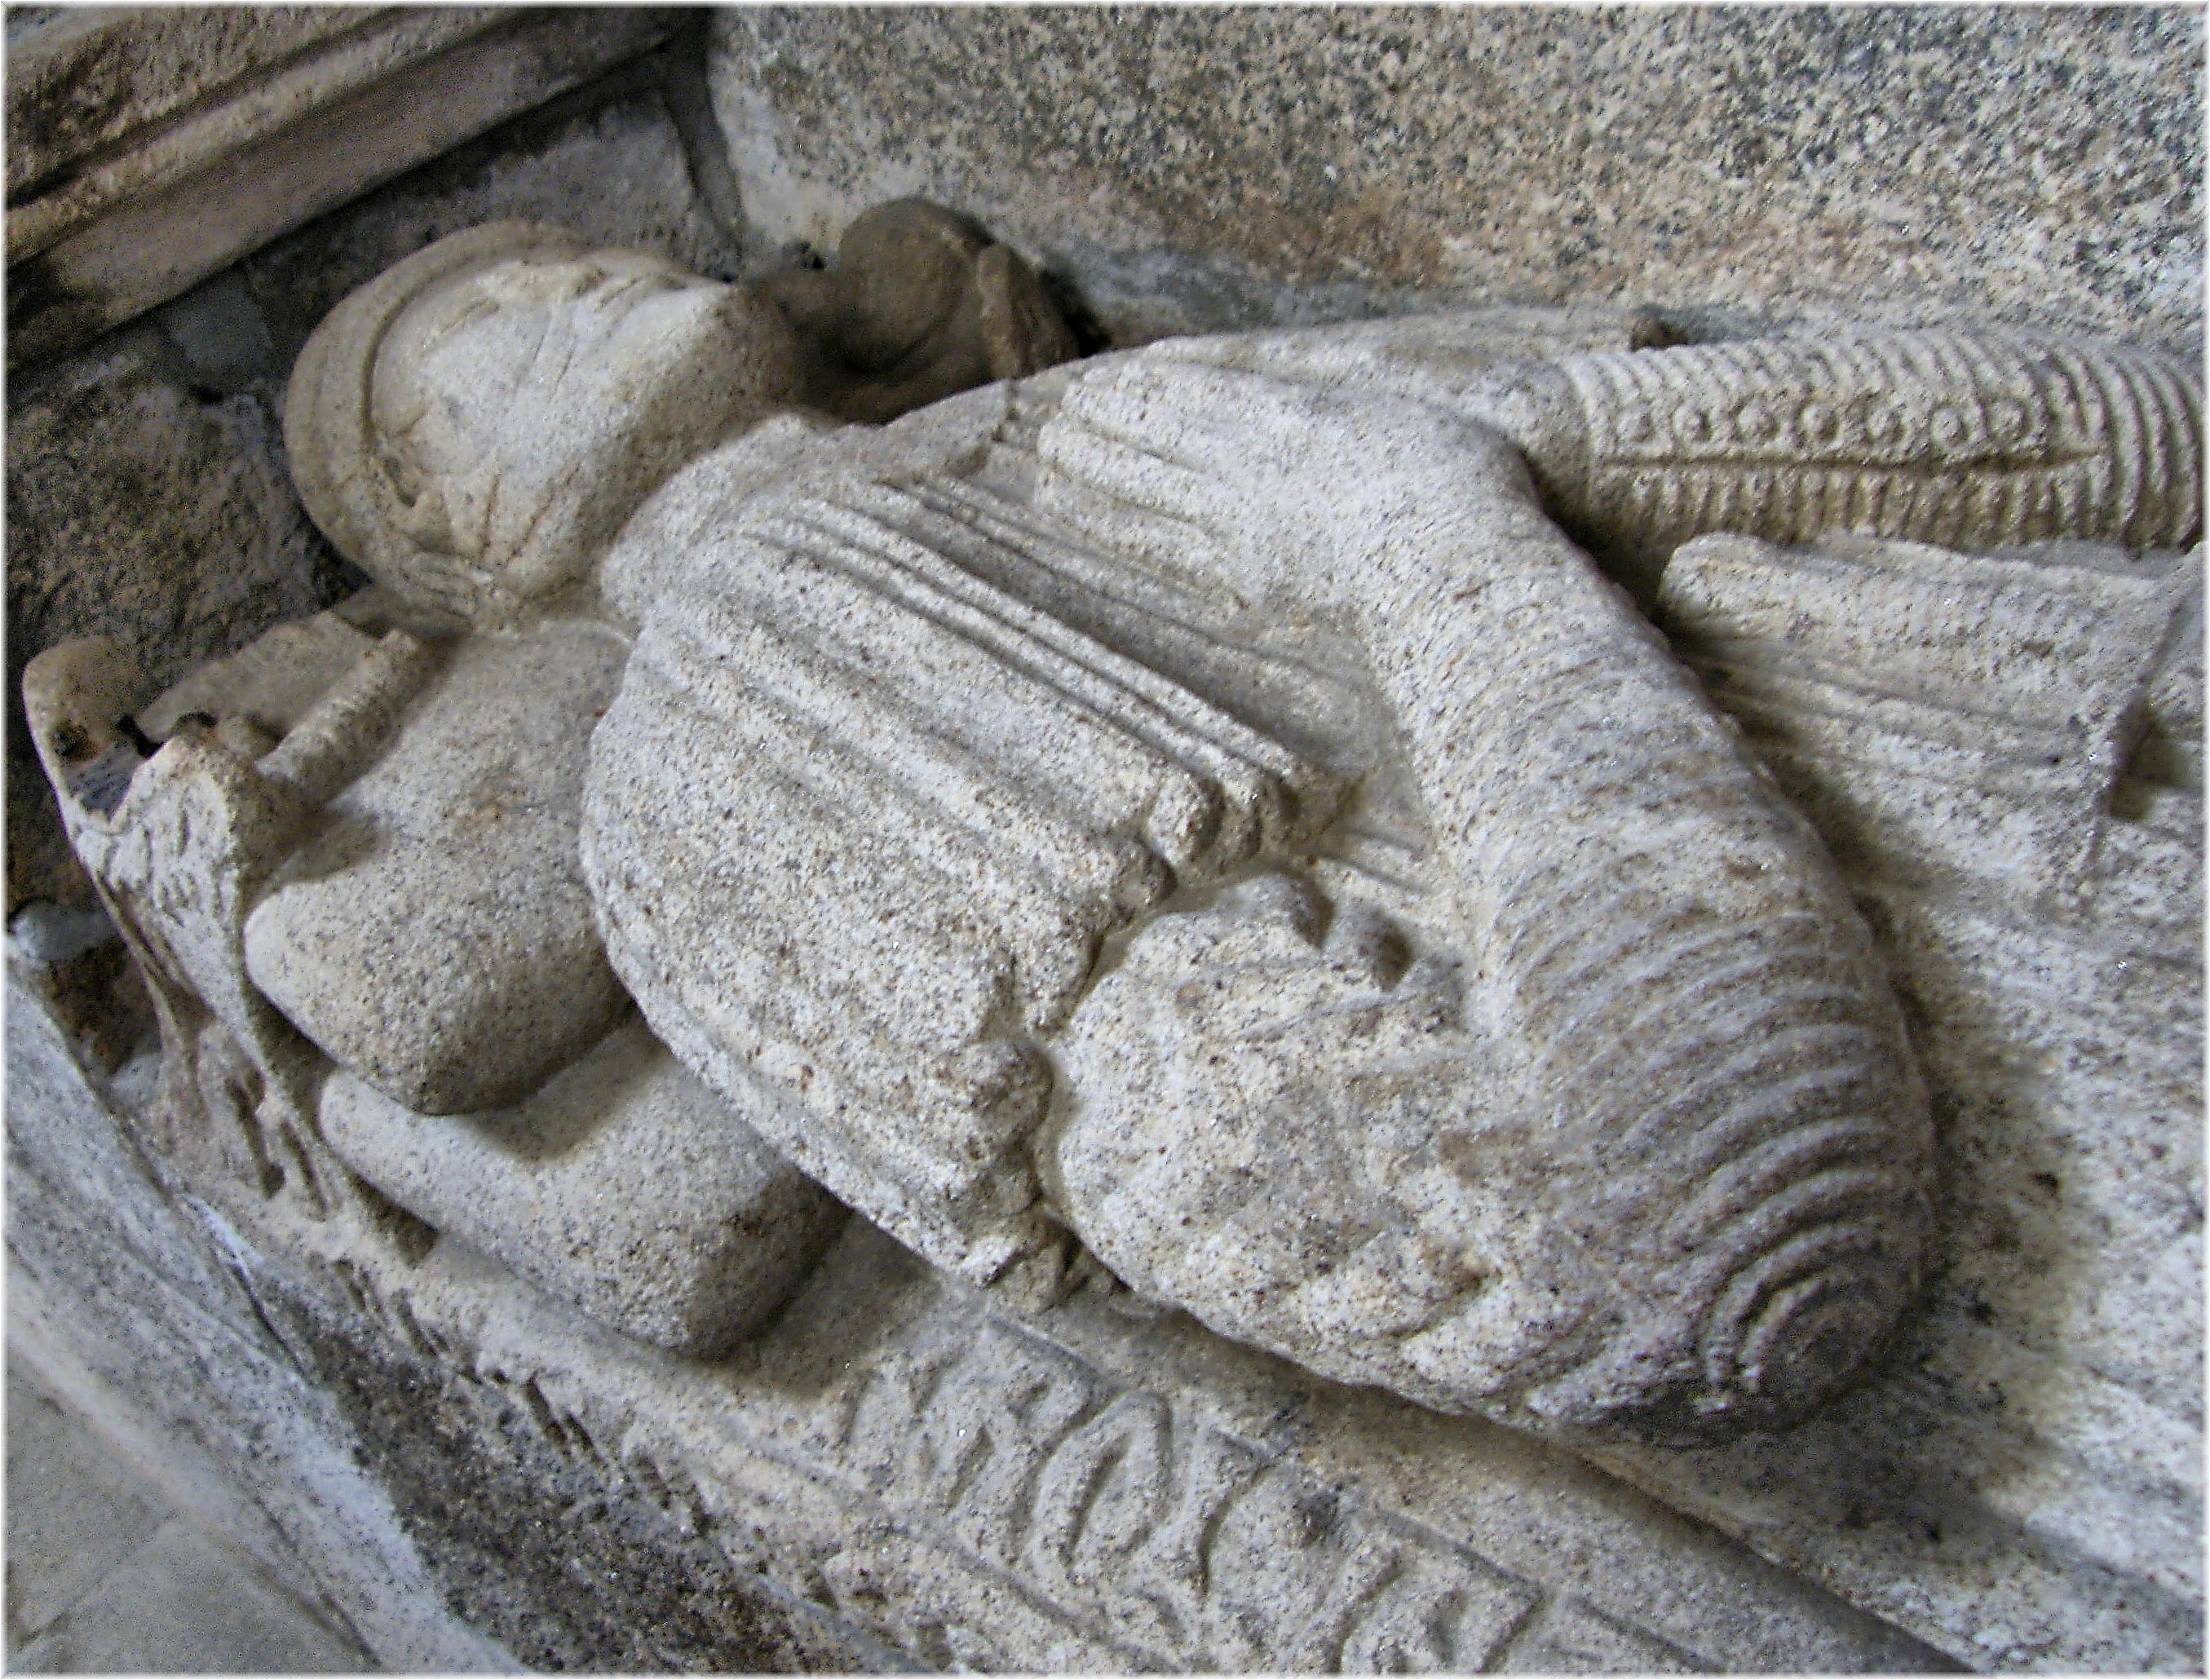
sand, rock, monument, statue, sculpture, art, temple, carving, relief, stele, stone carving, ancient history